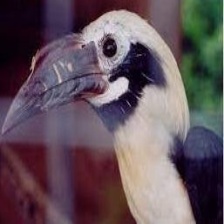
Species: VISAYAN HORNBILL
Scientific name: PENELOPIDES PANINI
ImageNet parent category: hornbill